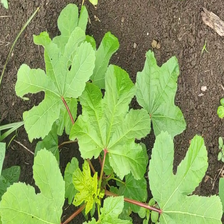
Weed species: Little_Mallow(Malva parviflora)